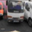
Label: truck